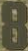
Number: 8